SS Tufts Victory

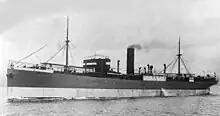
SS Samarinda built in 1912

The first Koninklijke Rotterdamsche Lloyd (Rotterdam Lloyd) ship with the name SS "Samarinda" was a 6825 gross ton (12,300 tons displacement) cargo ship. She was built at Port Glasgow, Scotland, was built in 1912. In 1918 she was seized by United States Government 20 March 1918 at New York under the right of angary for World War I uses as a military transport, for troops, good and then 550 horses. On 14 May 1919 she was returned to Rotterdam Lloyd. In 1932 the SS "Samarinda" (1912) was scrapped at Ghent, Belgium.